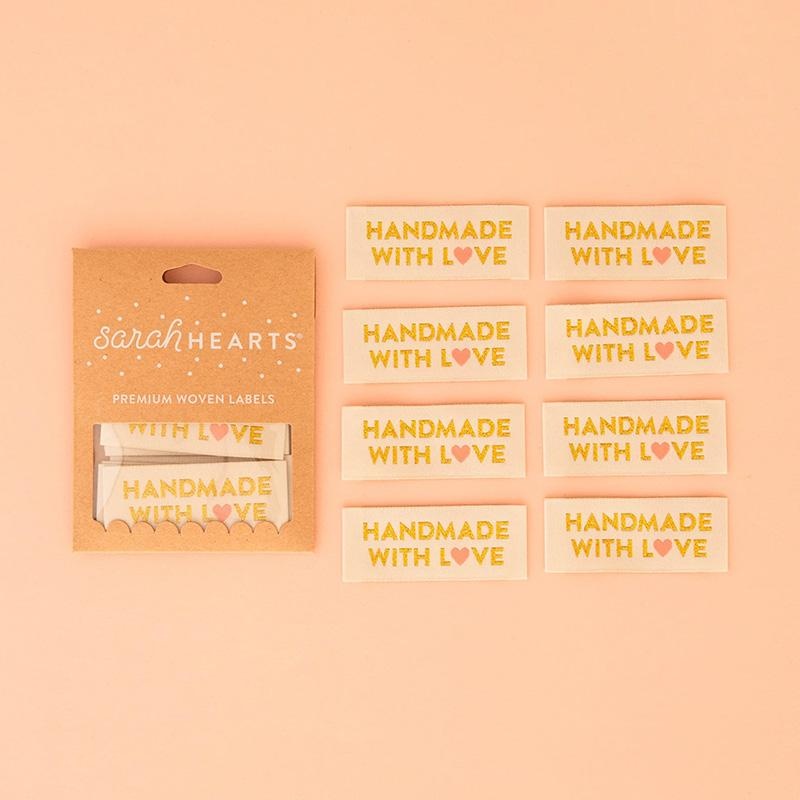
Sew in Labels Handmade w/Love LP184 Sarah Hearts#1
Sew In Labels are retail ready in beautiful, recyclable kraft packaging. The labels can be sewn directly into seams or on top of finished projects. 100% polyester.
Brand: Moda
Category: Arts & Entertainment > Hobbies & Creative Arts > Arts & Crafts > Art & Crafting Materials > Embellishments & Trims > Sew-in Labels > Logo Labels